Matt Crafton

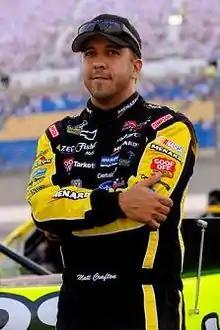
Crafton at Kentucky Speedway in 2011

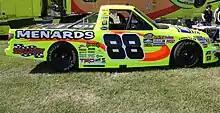
Crafton's 2012 truck

2011 saw the second win of Crafton's career at Iowa Speedway, in addition to poles at Michigan International Speedway and Martinsville Speedway, where he broke the track qualifying record. However, four DNFs (Did Not Finish) due to engine failures, mechanical issues and accidents caused by other competitors led to only five top fives and 13 top 10s, ultimately relegating Crafton to eighth in the final standings. In 2012, after the team had moved from Chevrolet to Toyota, he had a decent season, finishing 6th in points.